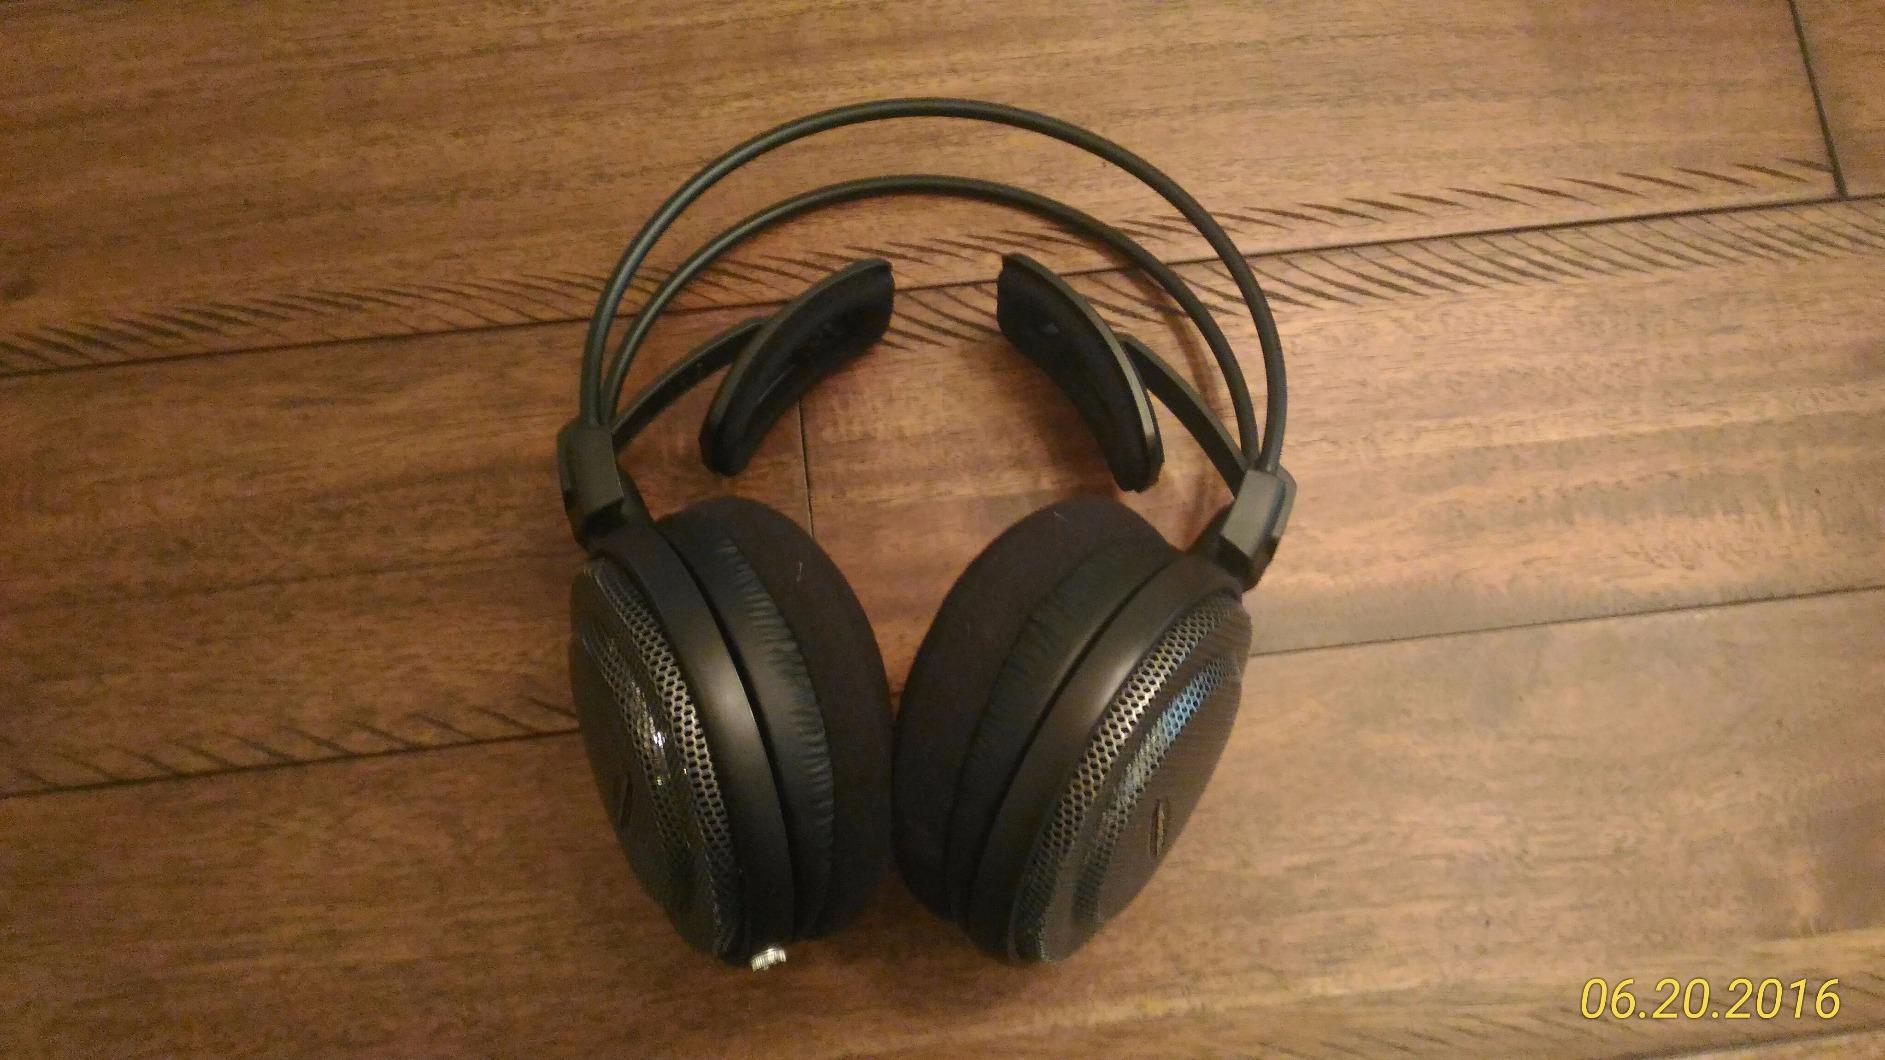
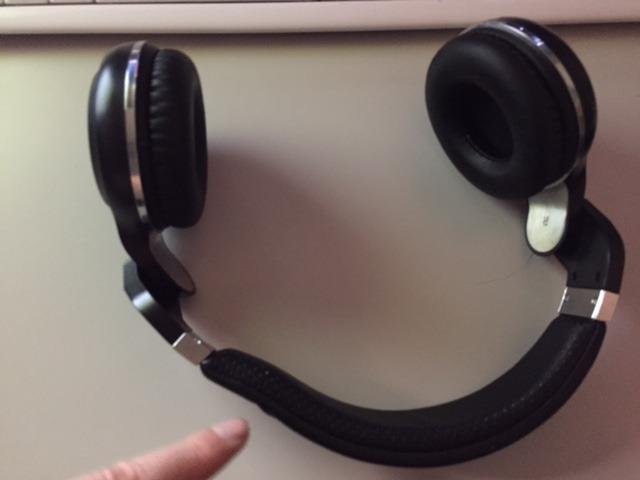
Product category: headphones
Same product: no